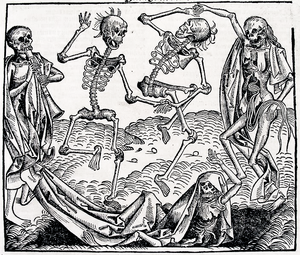
Danse Macabre
Dødedansen af Hans Holbein den Yngre.
Danse Macabre er en allegorisk kunstnerisk form, der opstod i den sene middelalder og skildrede døde af alle rangklasser, der danser. Eller en dans, der fører til døden; en straf i mange folkeviser og eventyr.